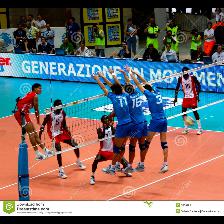
Label: Human